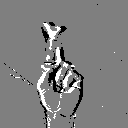
ASL letter: r